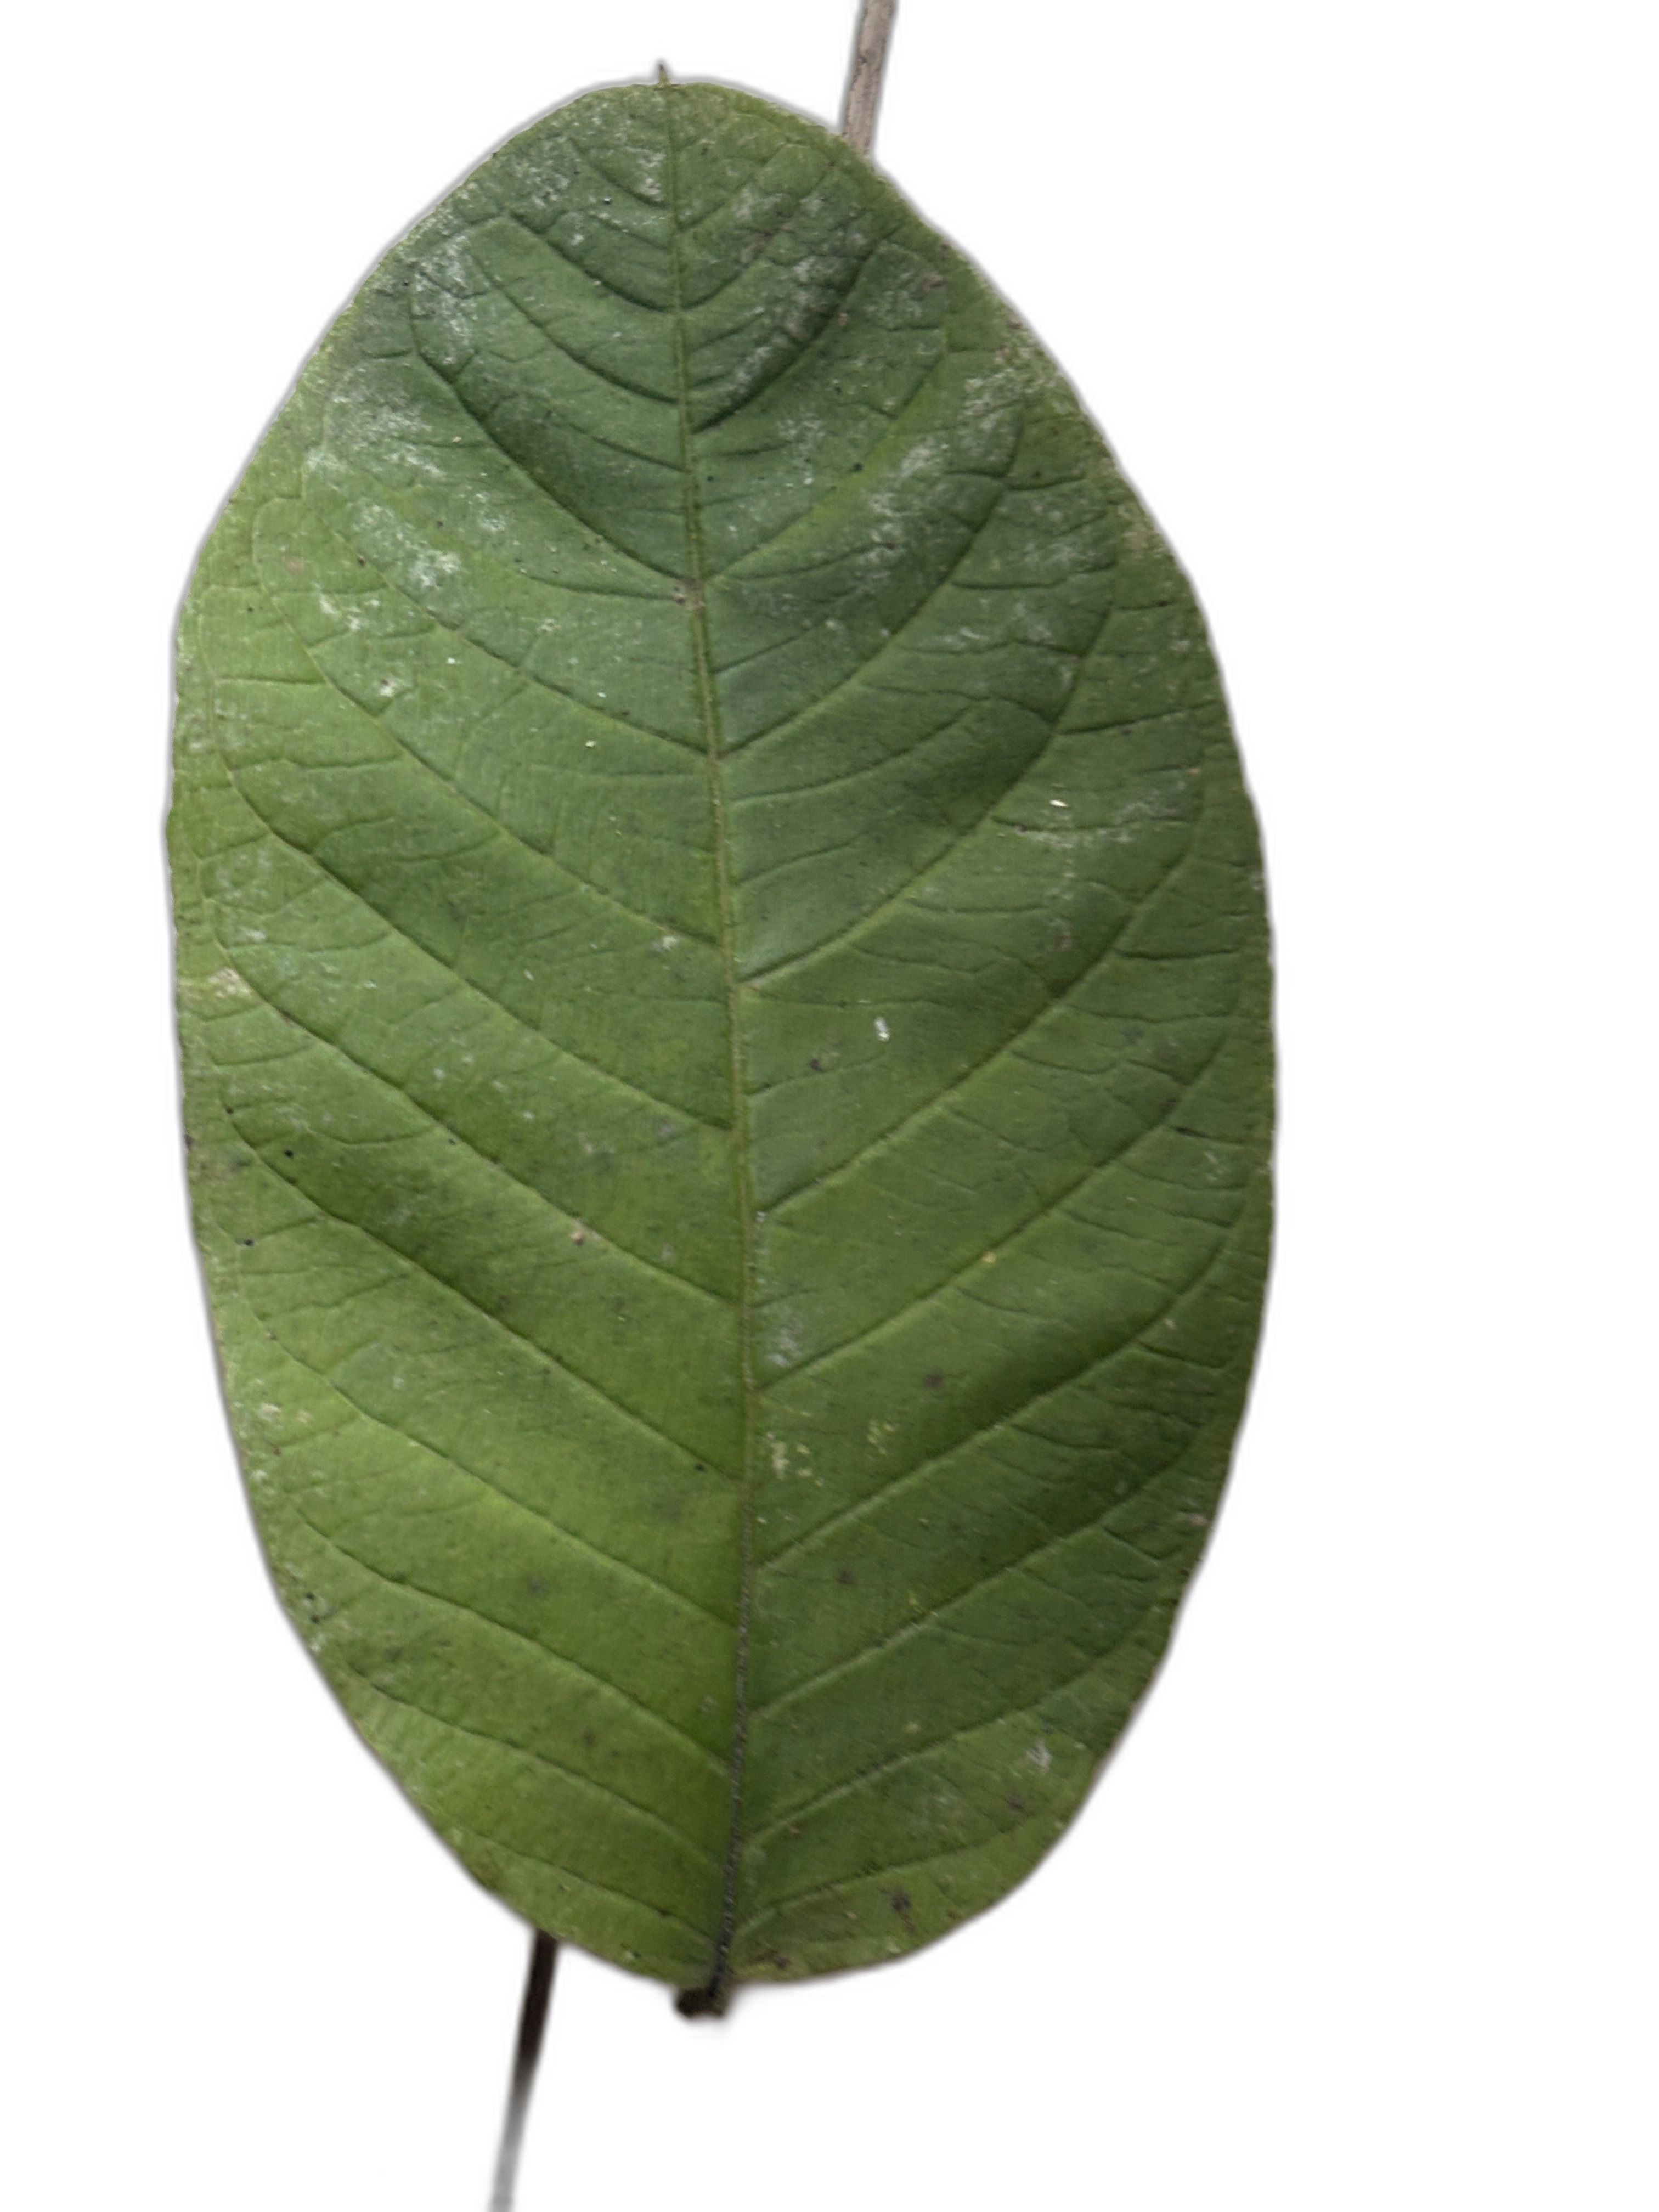
Plant part: leaf
Disease: Healthy